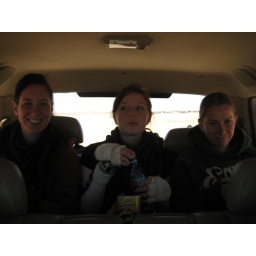
Rach, red midget, sarah in the back of the truck